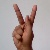
The image shows a hand gesture representing the letter 'K' in Indian Sign Language.